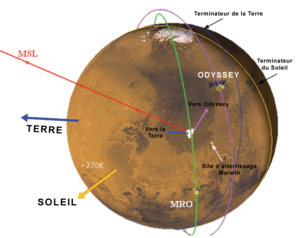
Mars Science Laboratory Position respective des satellites, du Soleil et de la Terre au moment de la descente sur Mars de la sonde dans le cas d'un tir le 22 octobre 2011 au début de la première fenêtre de lancement pour un atterrissage sur le site de Mawrth
Mars Science Laboratory est une mission d'exploration de la planète Mars à l'aide d'un astromobile développé par le centre JPL associé à l'agence spatiale américaine de la NASA. La sonde spatiale est lancée le 26 novembre 2011 par un lanceur Atlas V. Le site d'atterrissage, sur lequel la sonde spatiale s'est posée le 6 août 2012, se situe dans le cratère Gale. Celui-ci présente dans un périmètre restreint donc compatible avec l'autonomie du rover, des formations reflétant les principales périodes géologiques de la planète dont celle — le Noachien — qui aurait pu permettre l'apparition d'organismes vivants. Au cours de sa mission, l'astromobile, nommé Curiosity, va rechercher si un environnement favorable à l'apparition de la vie a existé, analyser la composition minéralogique, étudier la géologie de la zone explorée et collecter des données sur la météorologie et les radiations qui atteignent le sol de la planète. La durée de la mission est fixée initialement à une année martienne soit environ 669 sols ou 687 jours terrestres.